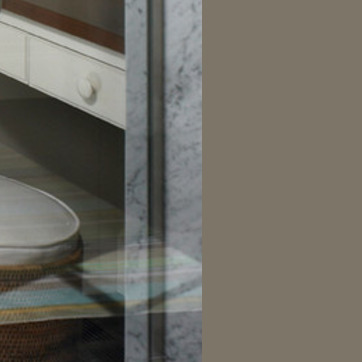
Material: polishedstone